Véronique Mathieu

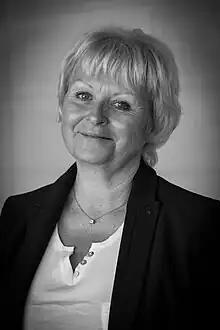
Véronique Mathieu Houillon, 2016

Véronique Mathieu (born 28 October 1955 in Nancy, Meurthe-et-Moselle) is a French politician who served as a Member of the European Parliament from 1999 until 2014, representing the East of France. She is a member of the Radical Party, associated to the Union for a Popular Movement, part of the European People's Party.